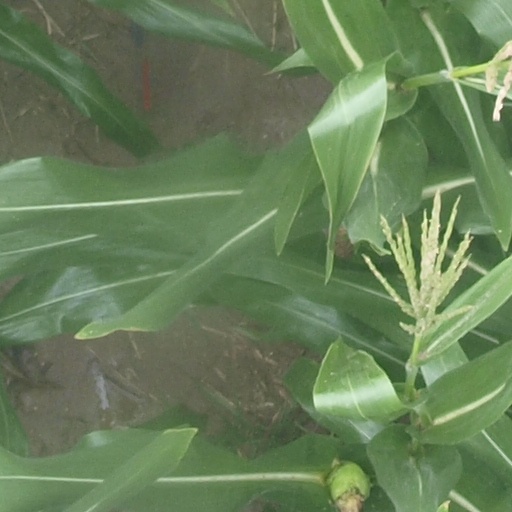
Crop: maize; corn